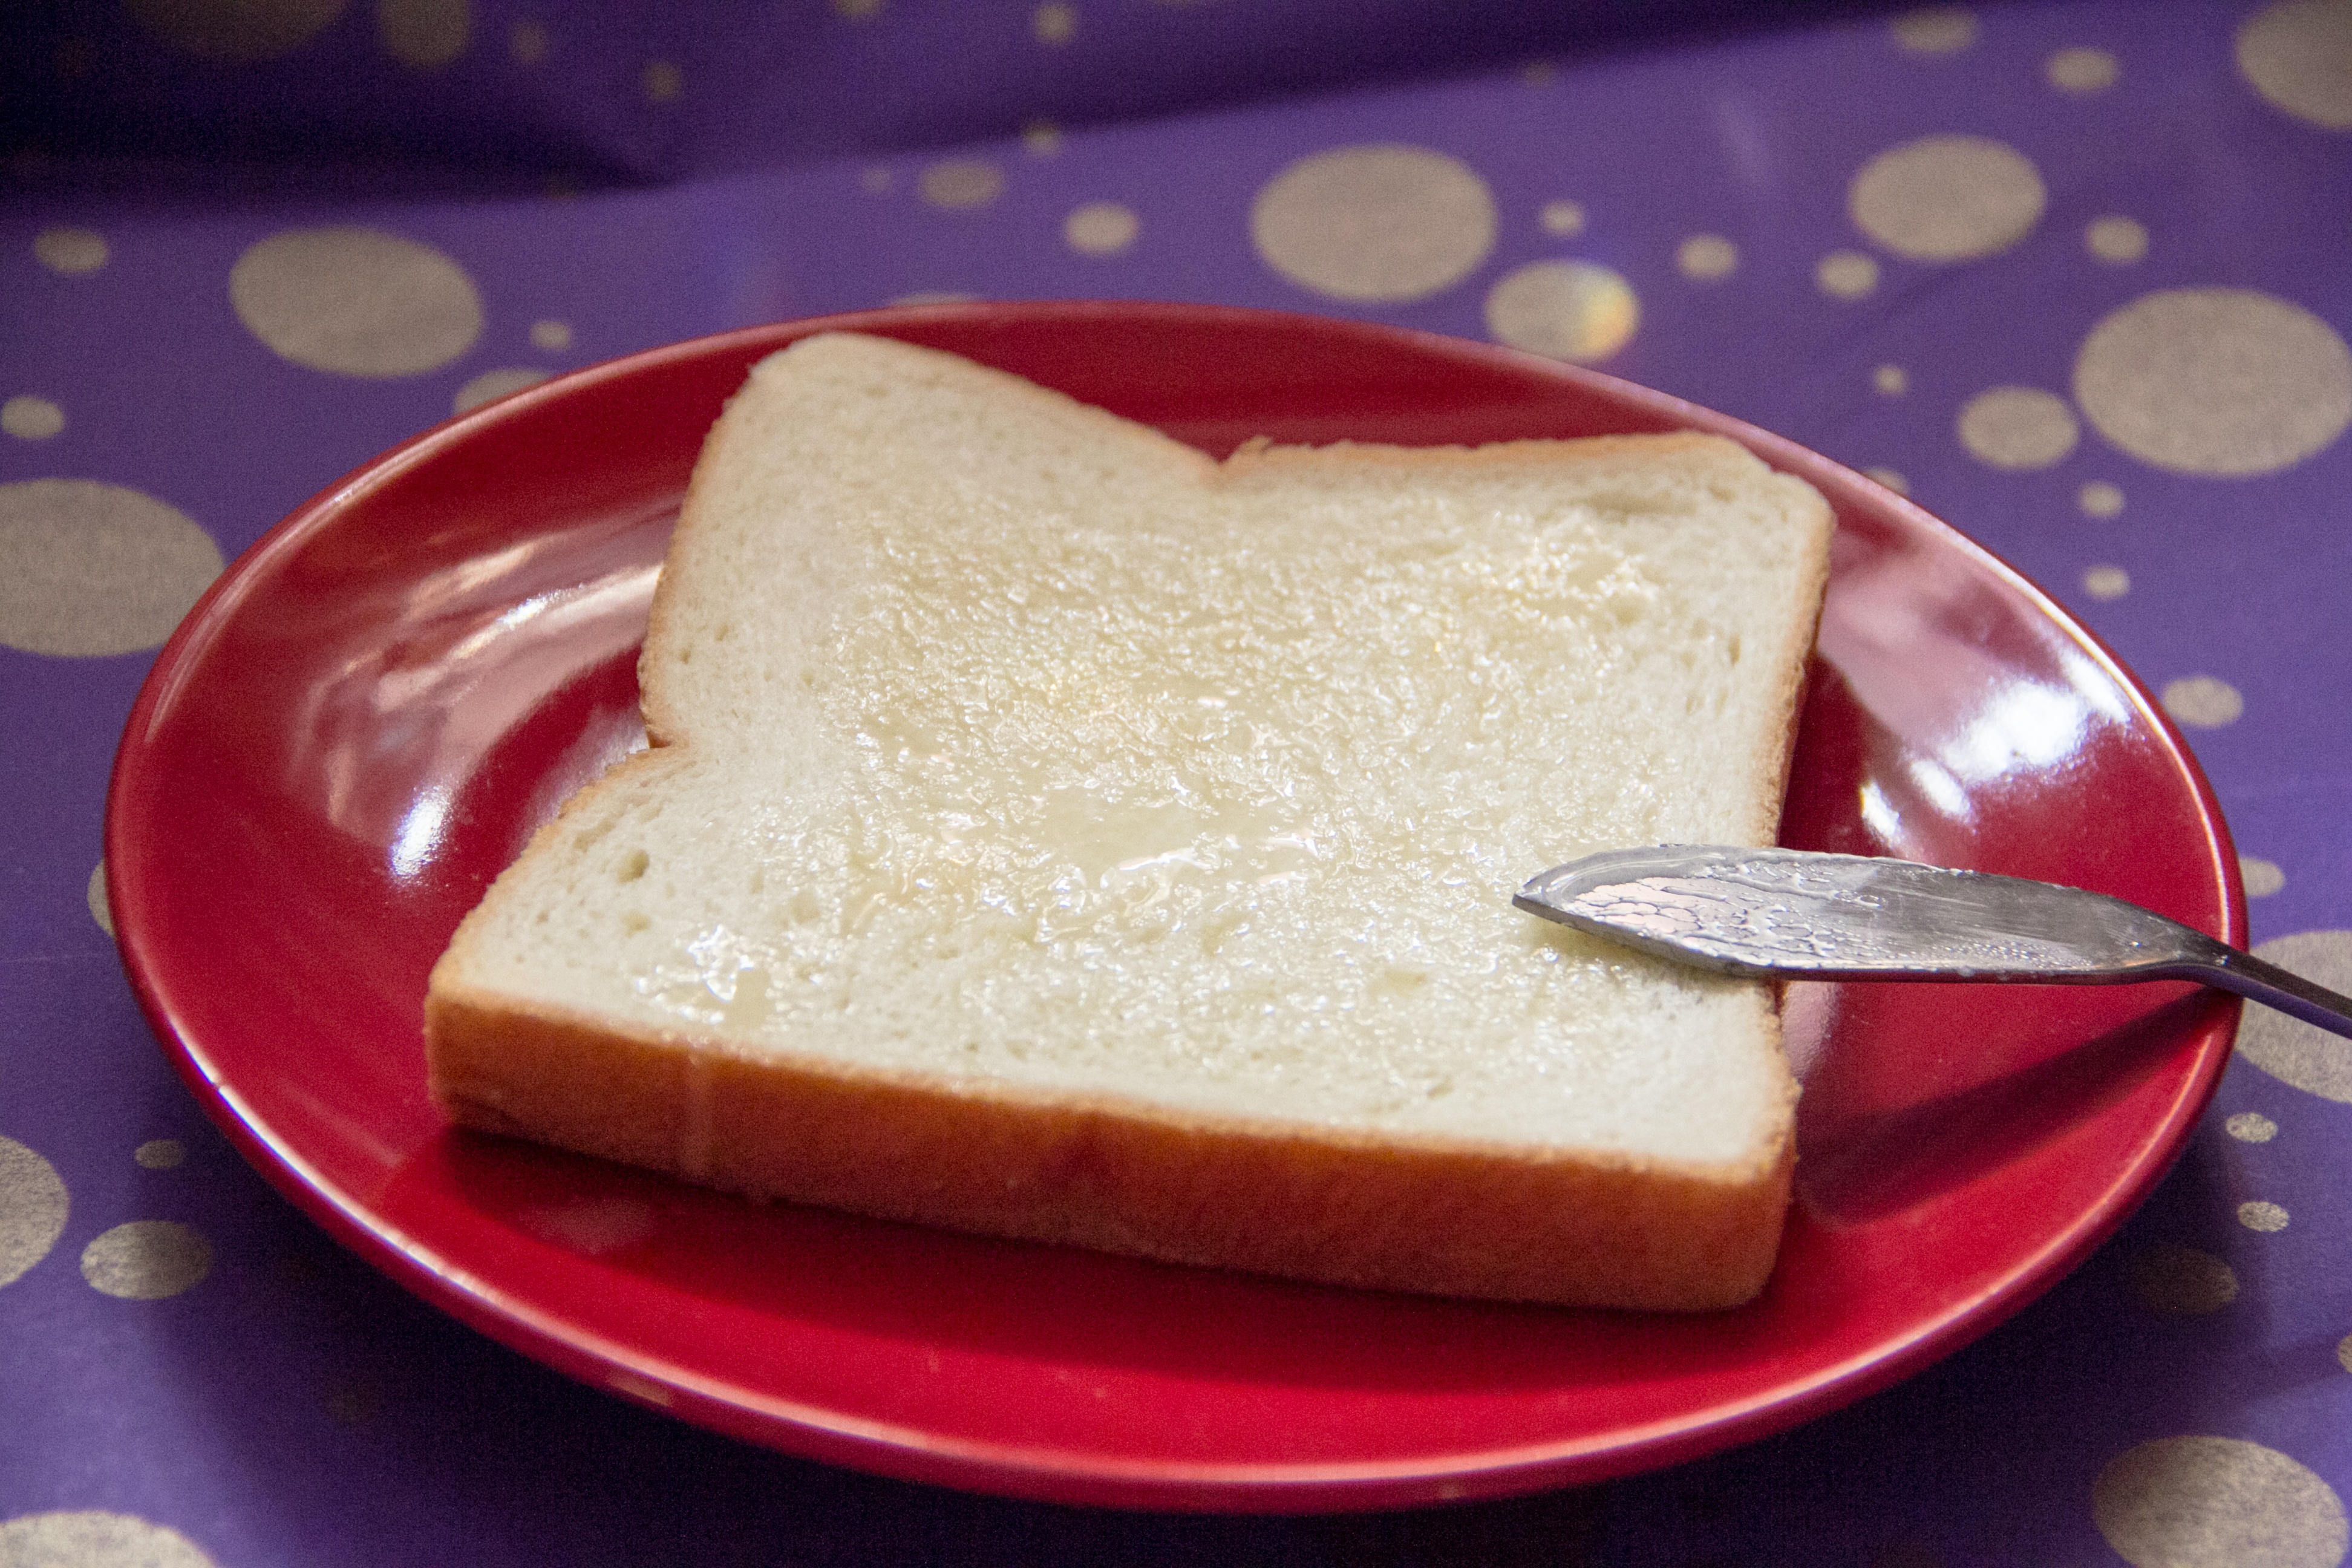
purple, honey, dish, meal, food, red, produce, breakfast, baking, dessert, cuisine, dairy product, bread, toast, wrapping paper, gold, icing, disk, baked goods, honey sauce, bread sauce